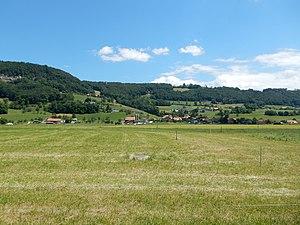
Gelterfingen est une localité et une ancienne commune suisse du canton de Berne, située dans l'arrondissement administratif de Berne-Mittelland.